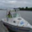
Label: ship